Laura Jean Libbey

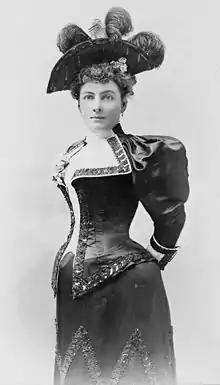

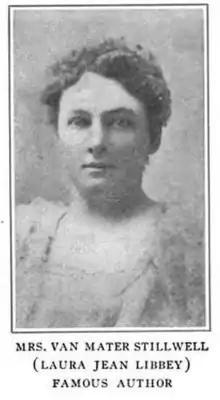
Laura Jean Libbey, from a 1908 publication

Libbey lived most of her life in Brooklyn, New York. Her parents were Thomas and Elizabeth Libbey. She began writing around age 20. Over the course of her career, she completed 82 novels.